Tiszadob

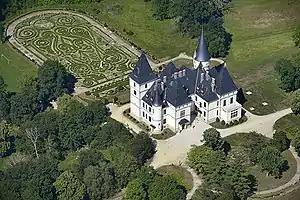
Andrássy Castle

The settlement was among the estates of the Báthori family since 1588. It was raided by the Ottoman Empire in the mid 17th century. From the end of the 17th century the village belonged to Ferenc Rákóczi II and his sister, however, after Hungary's failed 1848 Revolution, this estate was confiscated from the Rákóczi family.